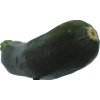
Label: dark_zucchini